Religion in Cambodia

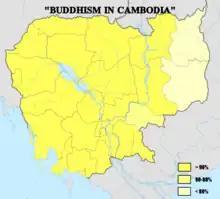
Buddhist by province

The predominant religion in Cambodia is Buddhism (97%), followed by Muslim (2%), other religions (0.8%), and Christianity (0.2%). The category of "Others" mainly refers to the local religious system of the highland tribal groups and a few minority religious groups from other countries. The distribution of the population by religion was more or less the same in 2008 and 2019: